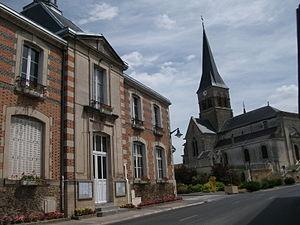
vue de la Mairie et de l'église de Juvigny.
Juvigny est une commune française, située dans le département de la Marne en région Grand Est.